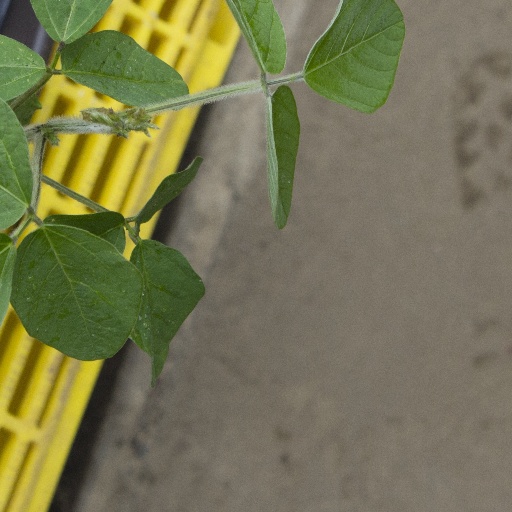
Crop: soybean